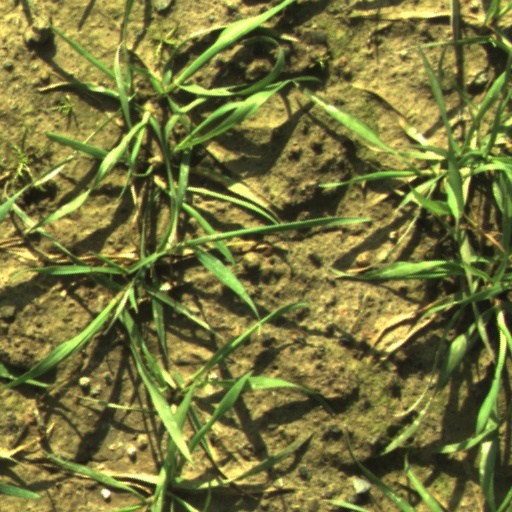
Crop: wheat